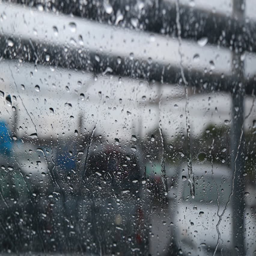
rain drops on the windshield